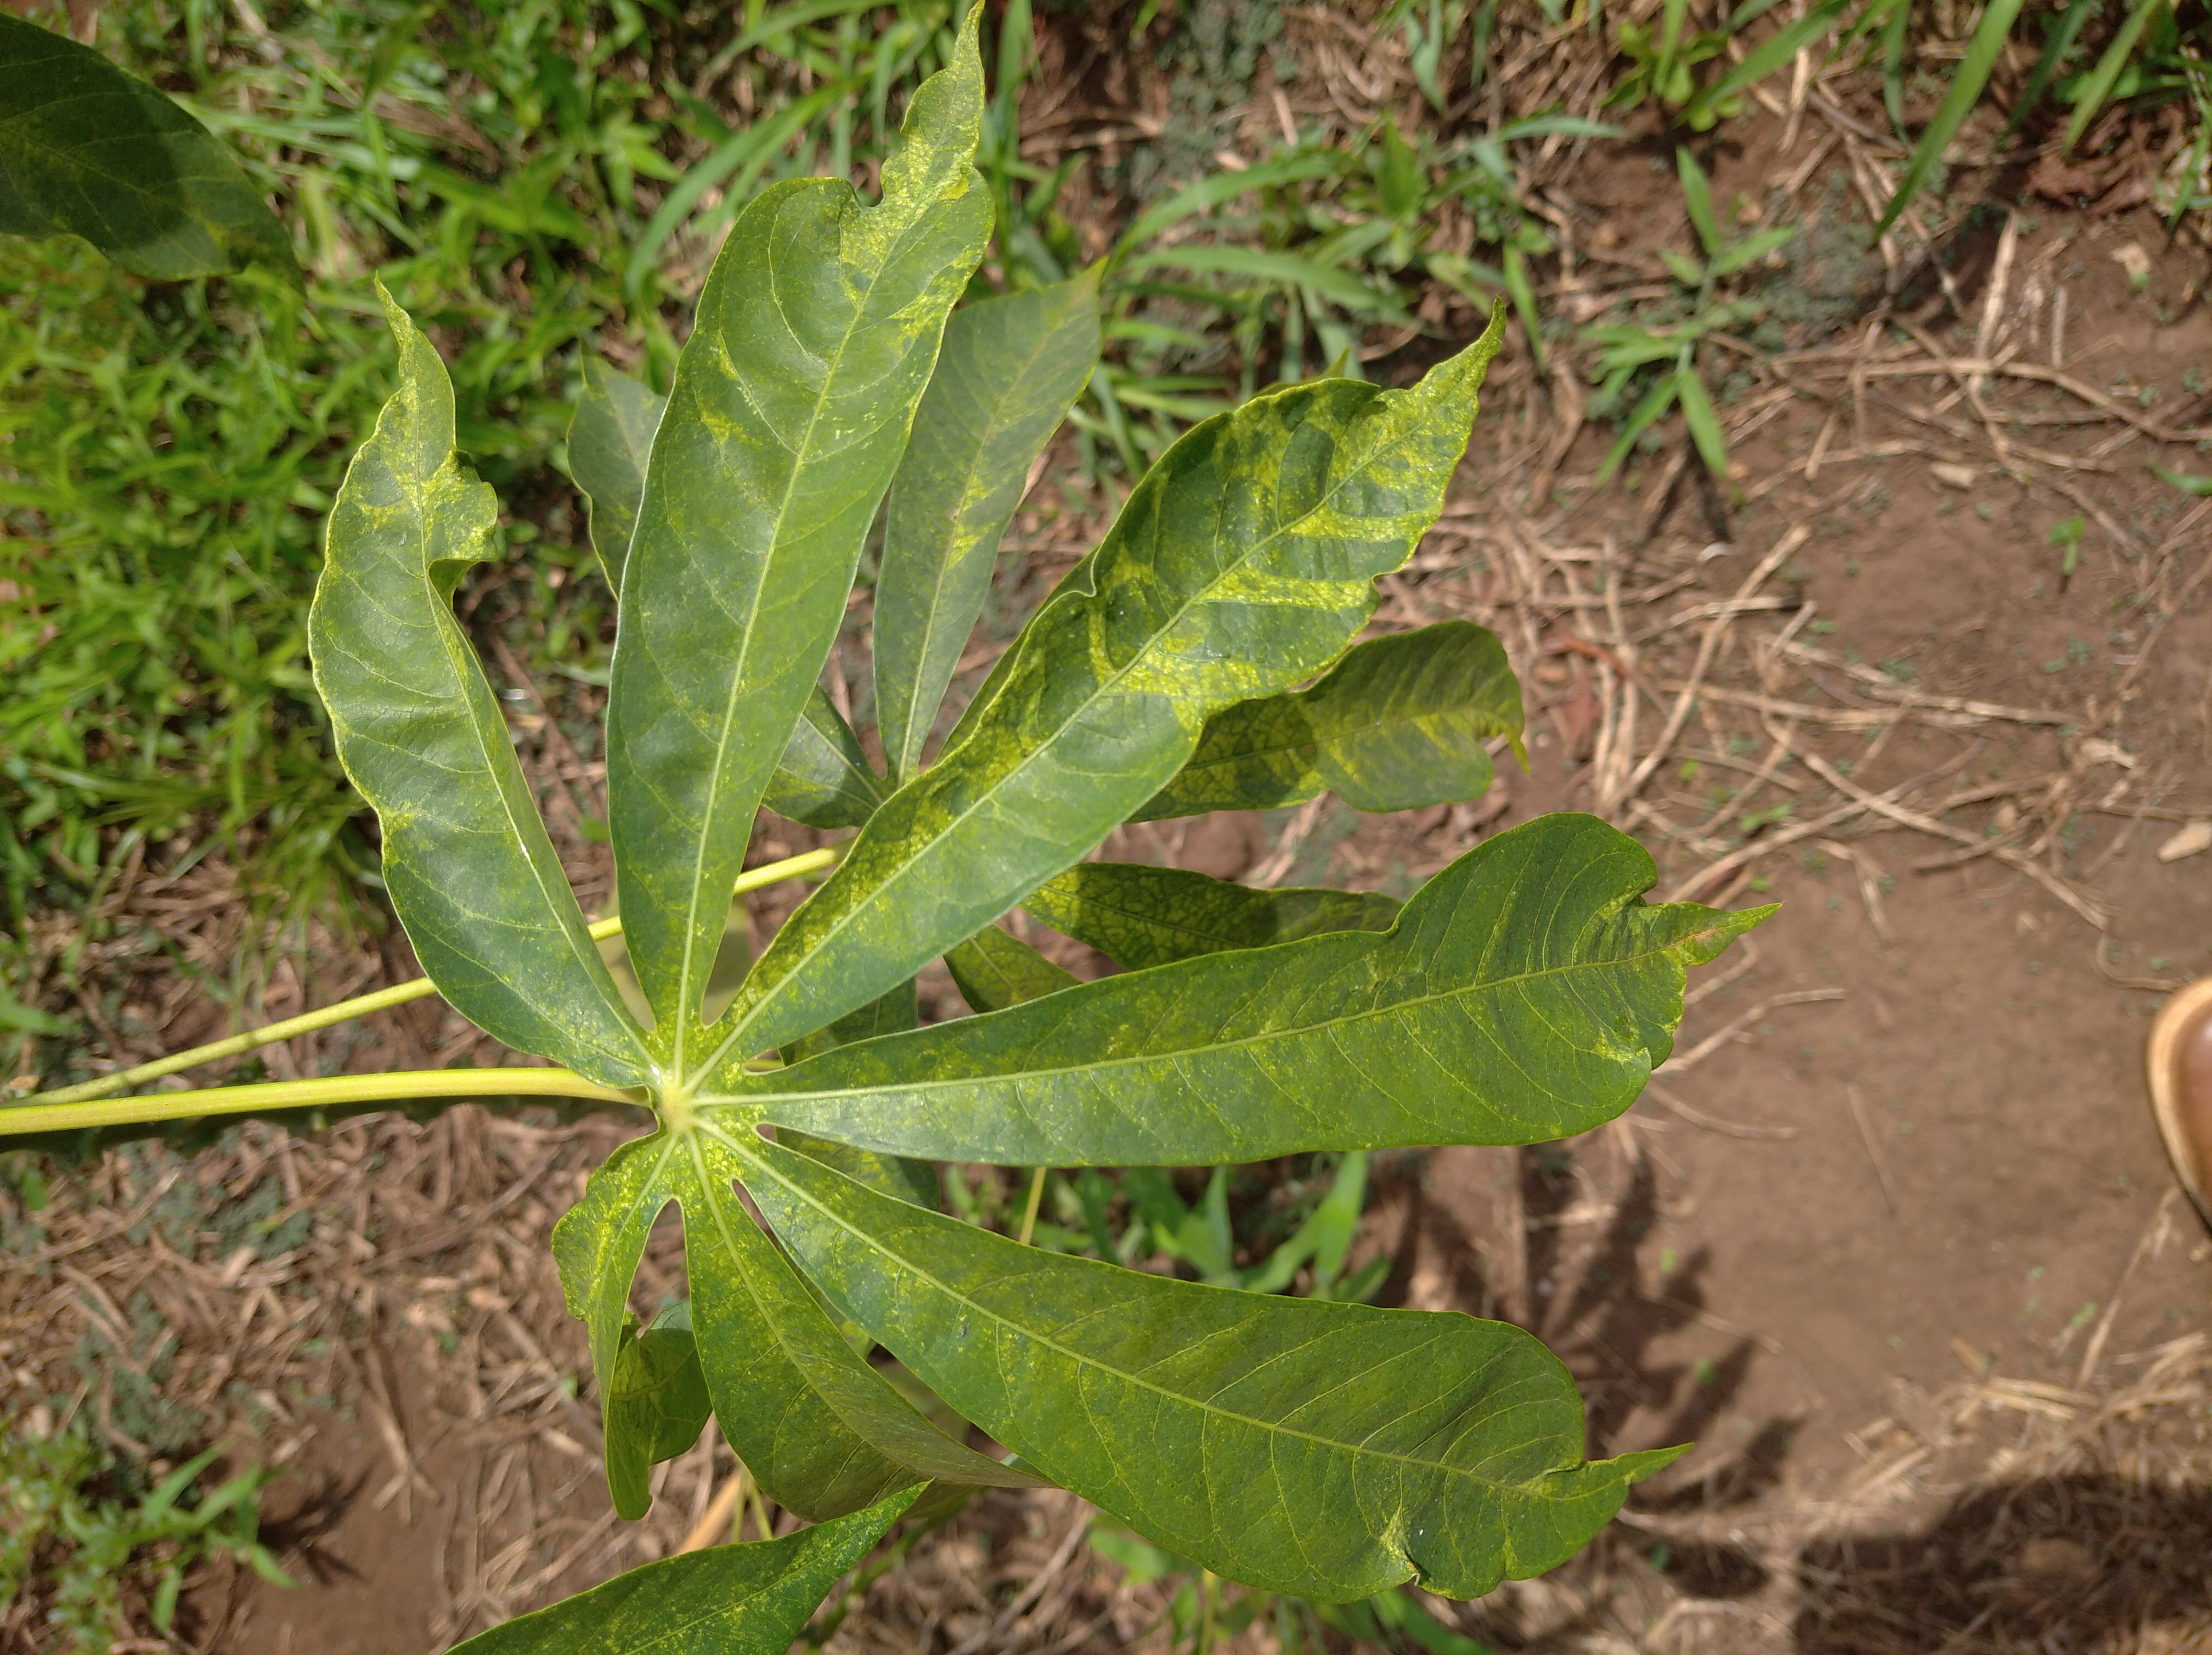
Label: cassava mosaic disease (cmd)